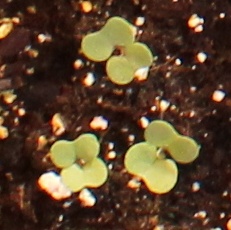
Label: Canola